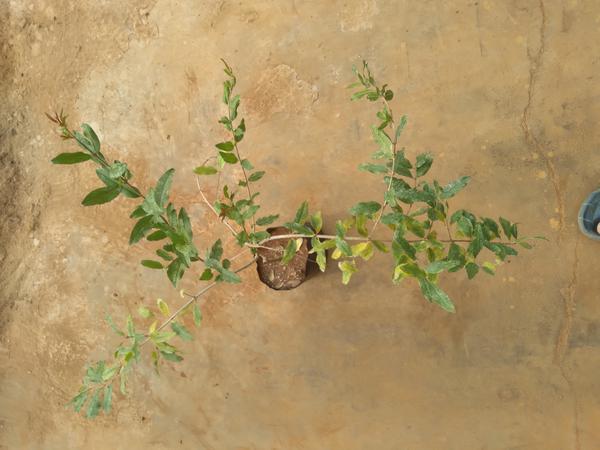
Plant: Pomegranate